Bedivere

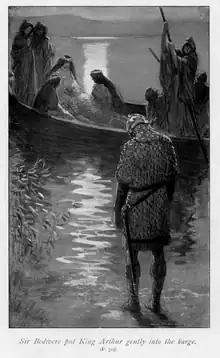
William Henry Margetson's illustration for "Legends of King Arthur and His Knights" by Janet MacDonald (1914): "Sir Bedivere put King Arthur gently into the barge."

In several English versions of Arthur's death, including Malory's, the Alliterative "Morte Arthure" and the Stanzaic "Morte Arthur", Bedivere and Arthur are among the few survivors of the Battle of Camlann (or of Salisbury). After the battle, at the request of the mortally wounded king, Bedivere casts away the sword Excalibur that Arthur had received from the Lady of the Lake. However, he does this only after twice thinking the sword too valuable to Britain to throw into the water. When he reports that nothing in particular happened, King Arthur admonishes him, for Arthur knows that the mystical sword would create some supernatural event. Finally, Bedivere casts the sword into the water, at which a hand arises and catches the sword mid-air, then sinks into the waters, and Arthur is thus assured that the sword has been returned. In Malory's telling, this act summons Morgan and Nimue, who take the king to Avalon. Upon the presumed death of Arthur, Bedivere enters a hermitage led by the Mordred-ousted Archbishop of Canterbury, where he spends the remainder of his life. There he will be joined by Lancelot and some of his kindred knights, who will resort to it in their own penitence.